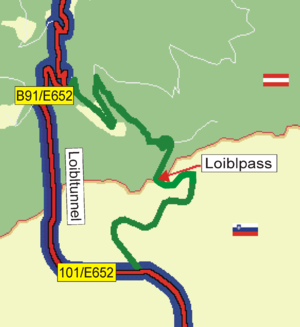
Le col de Loïbl, ou col de Ljubelj, est un col de montagne situé dans la chaîne des Karavanke, entre l'Autriche et la Slovénie.